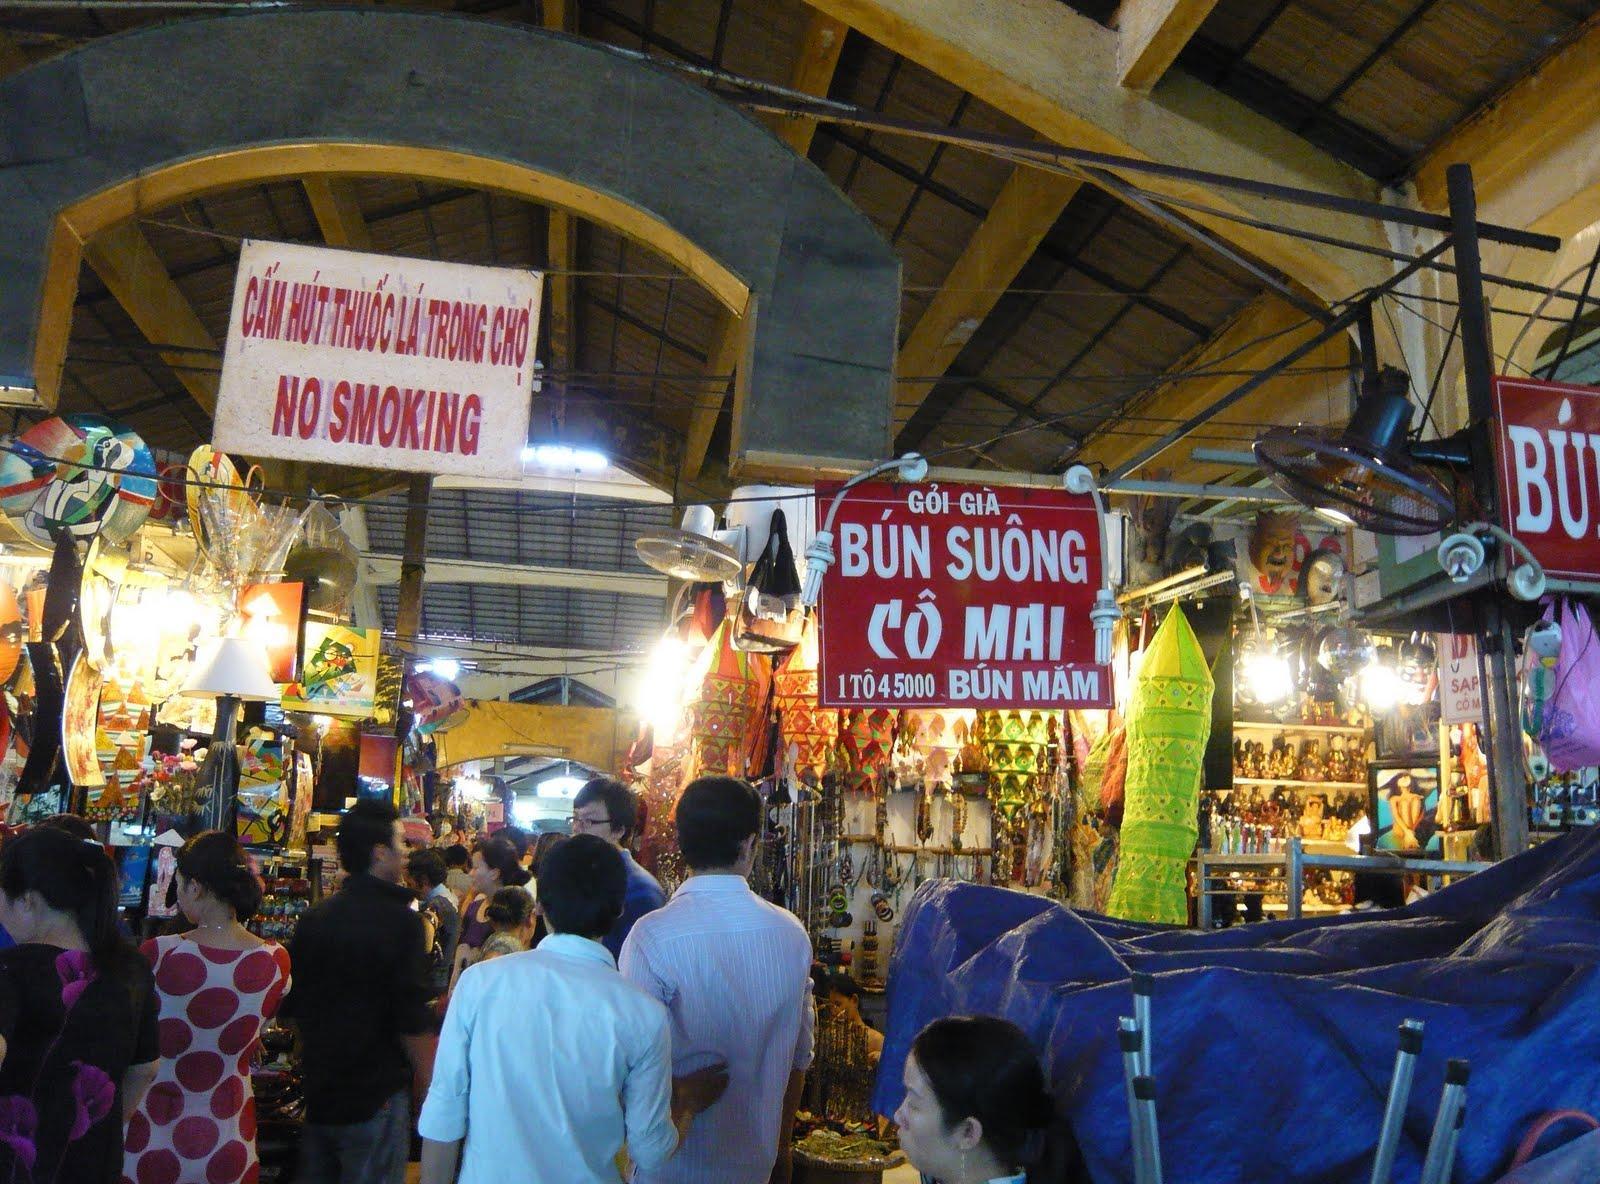
đây là hình ảnh xuất hiện ở bên trong của một khu chợ